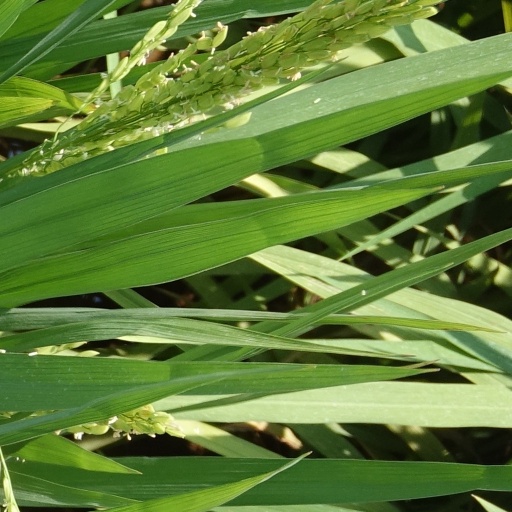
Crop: rice